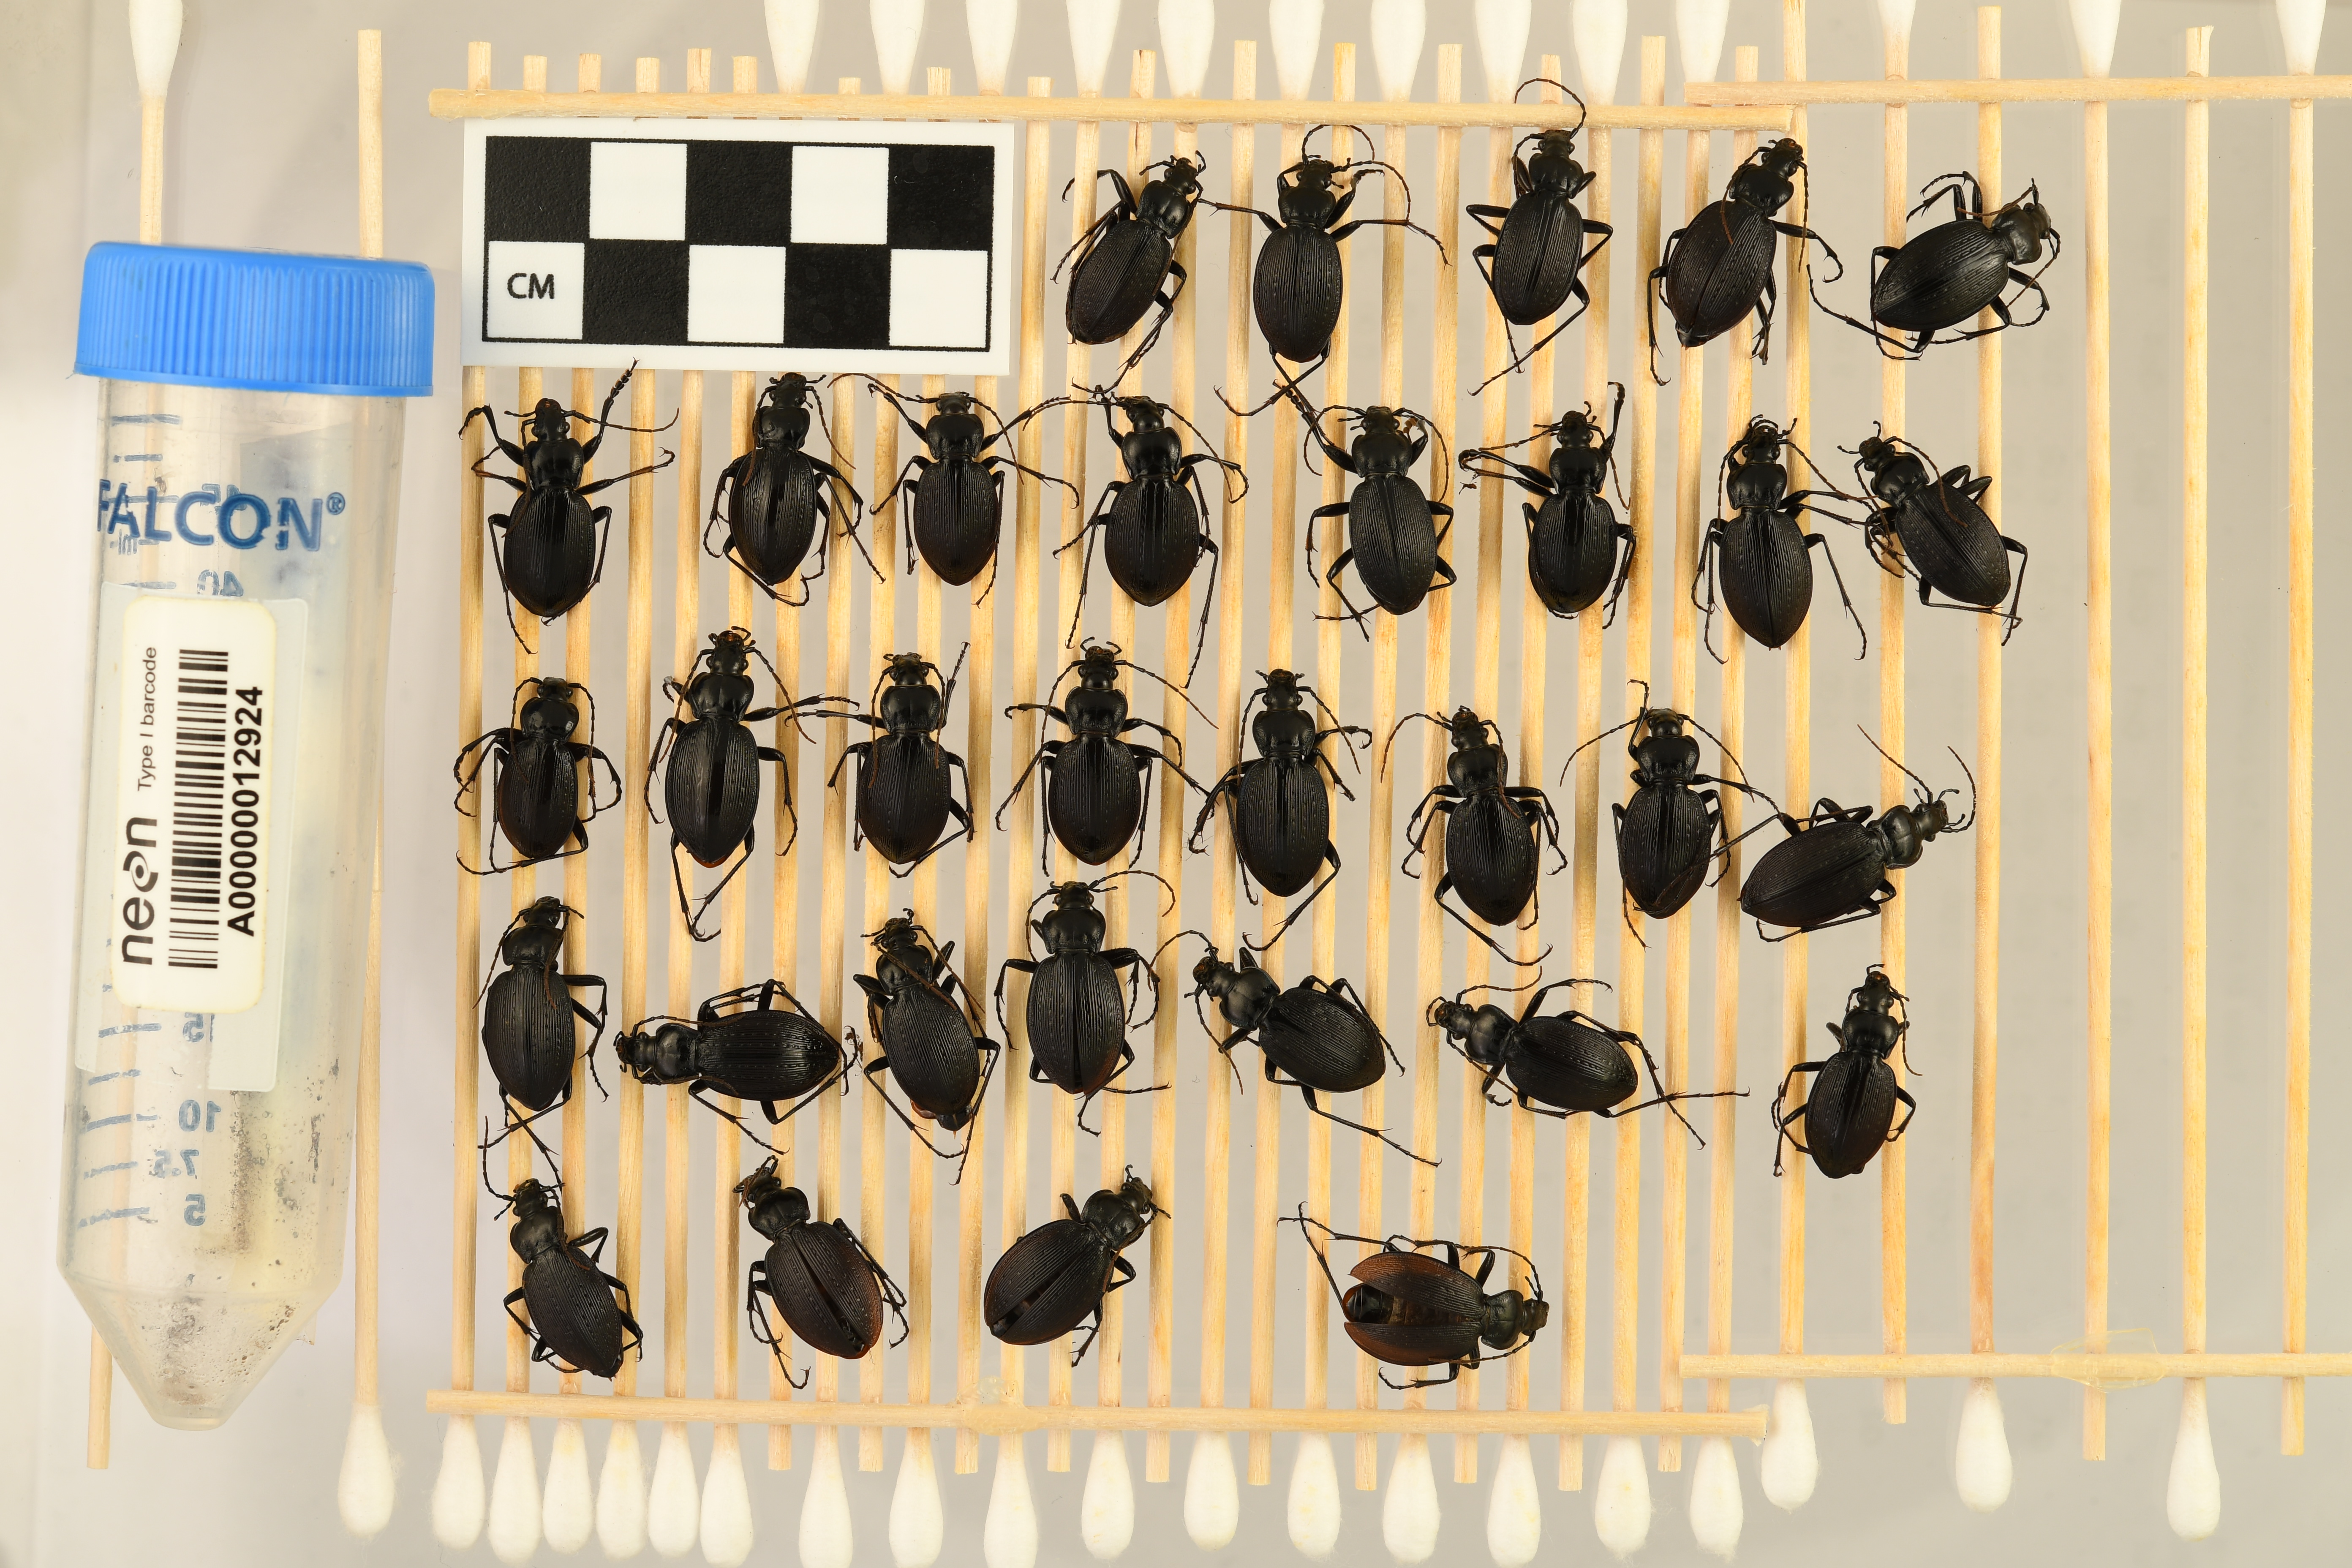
Carabus goryi — Mountain Lake Biological Station NEON, plot MLBS_009. Beetle 1, ElytraLength: 1.224 cm (lying flat: Yes)

Carabus goryi — Mountain Lake Biological Station NEON, plot MLBS_009. Beetle 1, ElytraWidth: 0.5256 cm (lying flat: Yes)

Carabus goryi — Mountain Lake Biological Station NEON, plot MLBS_009. Beetle 2, ElytraLength: 1.313 cm (lying flat: Yes)

Carabus goryi — Mountain Lake Biological Station NEON, plot MLBS_009. Beetle 2, ElytraWidth: 0.5397 cm (lying flat: Yes)

Carabus goryi — Mountain Lake Biological Station NEON, plot MLBS_009. Beetle 3, ElytraLength: 1.291 cm (lying flat: Yes)

Carabus goryi — Mountain Lake Biological Station NEON, plot MLBS_009. Beetle 3, ElytraWidth: 0.5245 cm (lying flat: Yes)

Carabus goryi — Mountain Lake Biological Station NEON, plot MLBS_009. Beetle 4, ElytraLength: 1.364 cm (lying flat: No)

Carabus goryi — Mountain Lake Biological Station NEON, plot MLBS_009. Beetle 4, ElytraWidth: 0.6092 cm (lying flat: No)

Carabus goryi — Mountain Lake Biological Station NEON, plot MLBS_009. Beetle 5, ElytraLength: 1.403 cm (lying flat: Yes)

Carabus goryi — Mountain Lake Biological Station NEON, plot MLBS_009. Beetle 5, ElytraWidth: 0.6094 cm (lying flat: Yes)

Carabus goryi — Mountain Lake Biological Station NEON, plot MLBS_009. Beetle 6, ElytraLength: 1.226 cm (lying flat: Yes)

Carabus goryi — Mountain Lake Biological Station NEON, plot MLBS_009. Beetle 6, ElytraWidth: 0.5885 cm (lying flat: Yes)

Carabus goryi — Mountain Lake Biological Station NEON, plot MLBS_009. Beetle 7, ElytraLength: 1.313 cm (lying flat: Yes)

Carabus goryi — Mountain Lake Biological Station NEON, plot MLBS_009. Beetle 7, ElytraWidth: 0.5379 cm (lying flat: Yes)

Carabus goryi — Mountain Lake Biological Station NEON, plot MLBS_009. Beetle 8, ElytraLength: 1.212 cm (lying flat: Yes)

Carabus goryi — Mountain Lake Biological Station NEON, plot MLBS_009. Beetle 8, ElytraWidth: 0.525 cm (lying flat: Yes)

Carabus goryi — Mountain Lake Biological Station NEON, plot MLBS_009. Beetle 9, ElytraLength: 1.214 cm (lying flat: Yes)

Carabus goryi — Mountain Lake Biological Station NEON, plot MLBS_009. Beetle 9, ElytraWidth: 0.5885 cm (lying flat: Yes)

Carabus goryi — Mountain Lake Biological Station NEON, plot MLBS_009. Beetle 10, ElytraLength: 1.274 cm (lying flat: Yes)

Carabus goryi — Mountain Lake Biological Station NEON, plot MLBS_009. Beetle 10, ElytraWidth: 0.5691 cm (lying flat: Yes)

Carabus goryi — Mountain Lake Biological Station NEON, plot MLBS_009. Beetle 11, ElytraLength: 1.155 cm (lying flat: Yes)

Carabus goryi — Mountain Lake Biological Station NEON, plot MLBS_009. Beetle 11, ElytraWidth: 0.577 cm (lying flat: Yes)

Carabus goryi — Mountain Lake Biological Station NEON, plot MLBS_009. Beetle 12, ElytraLength: 1.332 cm (lying flat: Yes)

Carabus goryi — Mountain Lake Biological Station NEON, plot MLBS_009. Beetle 12, ElytraWidth: 0.5921 cm (lying flat: Yes)

Carabus goryi — Mountain Lake Biological Station NEON, plot MLBS_009. Beetle 13, ElytraLength: 1.339 cm (lying flat: Yes)

Carabus goryi — Mountain Lake Biological Station NEON, plot MLBS_009. Beetle 13, ElytraWidth: 0.6195 cm (lying flat: Yes)

Carabus goryi — Mountain Lake Biological Station NEON, plot MLBS_009. Beetle 14, ElytraLength: 1.133 cm (lying flat: Yes)

Carabus goryi — Mountain Lake Biological Station NEON, plot MLBS_009. Beetle 14, ElytraWidth: 0.5054 cm (lying flat: Yes)

Carabus goryi — Mountain Lake Biological Station NEON, plot MLBS_009. Beetle 15, ElytraLength: 1.391 cm (lying flat: Yes)

Carabus goryi — Mountain Lake Biological Station NEON, plot MLBS_009. Beetle 15, ElytraWidth: 0.6019 cm (lying flat: Yes)

Carabus goryi — Mountain Lake Biological Station NEON, plot MLBS_009. Beetle 16, ElytraLength: 1.232 cm (lying flat: Yes)

Carabus goryi — Mountain Lake Biological Station NEON, plot MLBS_009. Beetle 16, ElytraWidth: 0.6169 cm (lying flat: Yes)

Carabus goryi — Mountain Lake Biological Station NEON, plot MLBS_009. Beetle 17, ElytraLength: 1.225 cm (lying flat: Yes)

Carabus goryi — Mountain Lake Biological Station NEON, plot MLBS_009. Beetle 17, ElytraWidth: 0.5874 cm (lying flat: Yes)

Carabus goryi — Mountain Lake Biological Station NEON, plot MLBS_009. Beetle 18, ElytraLength: 1.325 cm (lying flat: Yes)

Carabus goryi — Mountain Lake Biological Station NEON, plot MLBS_009. Beetle 18, ElytraWidth: 0.576 cm (lying flat: Yes)

Carabus goryi — Mountain Lake Biological Station NEON, plot MLBS_009. Beetle 19, ElytraLength: 1.26 cm (lying flat: Yes)

Carabus goryi — Mountain Lake Biological Station NEON, plot MLBS_009. Beetle 19, ElytraWidth: 0.577 cm (lying flat: Yes)

Carabus goryi — Mountain Lake Biological Station NEON, plot MLBS_009. Beetle 20, ElytraLength: 1.303 cm (lying flat: Yes)

Carabus goryi — Mountain Lake Biological Station NEON, plot MLBS_009. Beetle 20, ElytraWidth: 0.5885 cm (lying flat: Yes)

Carabus goryi — Mountain Lake Biological Station NEON, plot MLBS_009. Beetle 21, ElytraLength: 1.46 cm (lying flat: Yes)

Carabus goryi — Mountain Lake Biological Station NEON, plot MLBS_009. Beetle 21, ElytraWidth: 0.576 cm (lying flat: Yes)

Carabus goryi — Mountain Lake Biological Station NEON, plot MLBS_009. Beetle 22, ElytraLength: 1.363 cm (lying flat: Yes)

Carabus goryi — Mountain Lake Biological Station NEON, plot MLBS_009. Beetle 22, ElytraWidth: 0.6123 cm (lying flat: Yes)

Carabus goryi — Mountain Lake Biological Station NEON, plot MLBS_009. Beetle 23, ElytraLength: 1.362 cm (lying flat: Yes)

Carabus goryi — Mountain Lake Biological Station NEON, plot MLBS_009. Beetle 23, ElytraWidth: 0.5748 cm (lying flat: Yes)

Carabus goryi — Mountain Lake Biological Station NEON, plot MLBS_009. Beetle 24, ElytraLength: 1.289 cm (lying flat: Yes)

Carabus goryi — Mountain Lake Biological Station NEON, plot MLBS_009. Beetle 24, ElytraWidth: 0.5853 cm (lying flat: Yes)

Carabus goryi — Mountain Lake Biological Station NEON, plot MLBS_009. Beetle 25, ElytraLength: 1.375 cm (lying flat: Yes)

Carabus goryi — Mountain Lake Biological Station NEON, plot MLBS_009. Beetle 25, ElytraWidth: 0.6124 cm (lying flat: Yes)

Carabus goryi — Mountain Lake Biological Station NEON, plot MLBS_009. Beetle 26, ElytraLength: 1.231 cm (lying flat: Yes)

Carabus goryi — Mountain Lake Biological Station NEON, plot MLBS_009. Beetle 26, ElytraWidth: 0.6386 cm (lying flat: Yes)

Carabus goryi — Mountain Lake Biological Station NEON, plot MLBS_009. Beetle 27, ElytraLength: 1.296 cm (lying flat: Yes)

Carabus goryi — Mountain Lake Biological Station NEON, plot MLBS_009. Beetle 27, ElytraWidth: 0.5616 cm (lying flat: Yes)

Carabus goryi — Mountain Lake Biological Station NEON, plot MLBS_009. Beetle 28, ElytraLength: 1.219 cm (lying flat: Yes)

Carabus goryi — Mountain Lake Biological Station NEON, plot MLBS_009. Beetle 28, ElytraWidth: 0.5973 cm (lying flat: Yes)

Carabus goryi — Mountain Lake Biological Station NEON, plot MLBS_009. Beetle 29, ElytraLength: 1.297 cm (lying flat: Yes)

Carabus goryi — Mountain Lake Biological Station NEON, plot MLBS_009. Beetle 29, ElytraWidth: 0.5756 cm (lying flat: Yes)

Carabus goryi — Mountain Lake Biological Station NEON, plot MLBS_009. Beetle 30, ElytraLength: 1.387 cm (lying flat: Yes)

Carabus goryi — Mountain Lake Biological Station NEON, plot MLBS_009. Beetle 30, ElytraWidth: 0.6773 cm (lying flat: Yes)

Carabus goryi — Mountain Lake Biological Station NEON, plot MLBS_009. Beetle 31, ElytraLength: 1.33 cm (lying flat: Yes)

Carabus goryi — Mountain Lake Biological Station NEON, plot MLBS_009. Beetle 31, ElytraWidth: 0.6718 cm (lying flat: Yes)

Carabus goryi — Mountain Lake Biological Station NEON, plot MLBS_009. Beetle 32, ElytraLength: 1.362 cm (lying flat: No)

Carabus goryi — Mountain Lake Biological Station NEON, plot MLBS_009. Beetle 32, ElytraWidth: 0.5894 cm (lying flat: No)